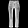
Label: Trouser